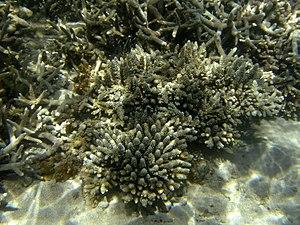
Les Acropora sont des animaux appartenant au genre des coraux durs. Ils sont parmi les coraux les plus courants de notre époque.